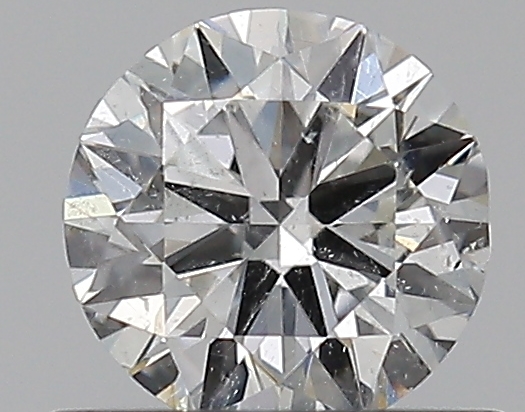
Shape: round
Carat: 0.5
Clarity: SI2
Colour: G
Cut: VG
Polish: GD
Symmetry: VG
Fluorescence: N
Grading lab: GIA
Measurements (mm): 5.06 x 5.1 x 3.09